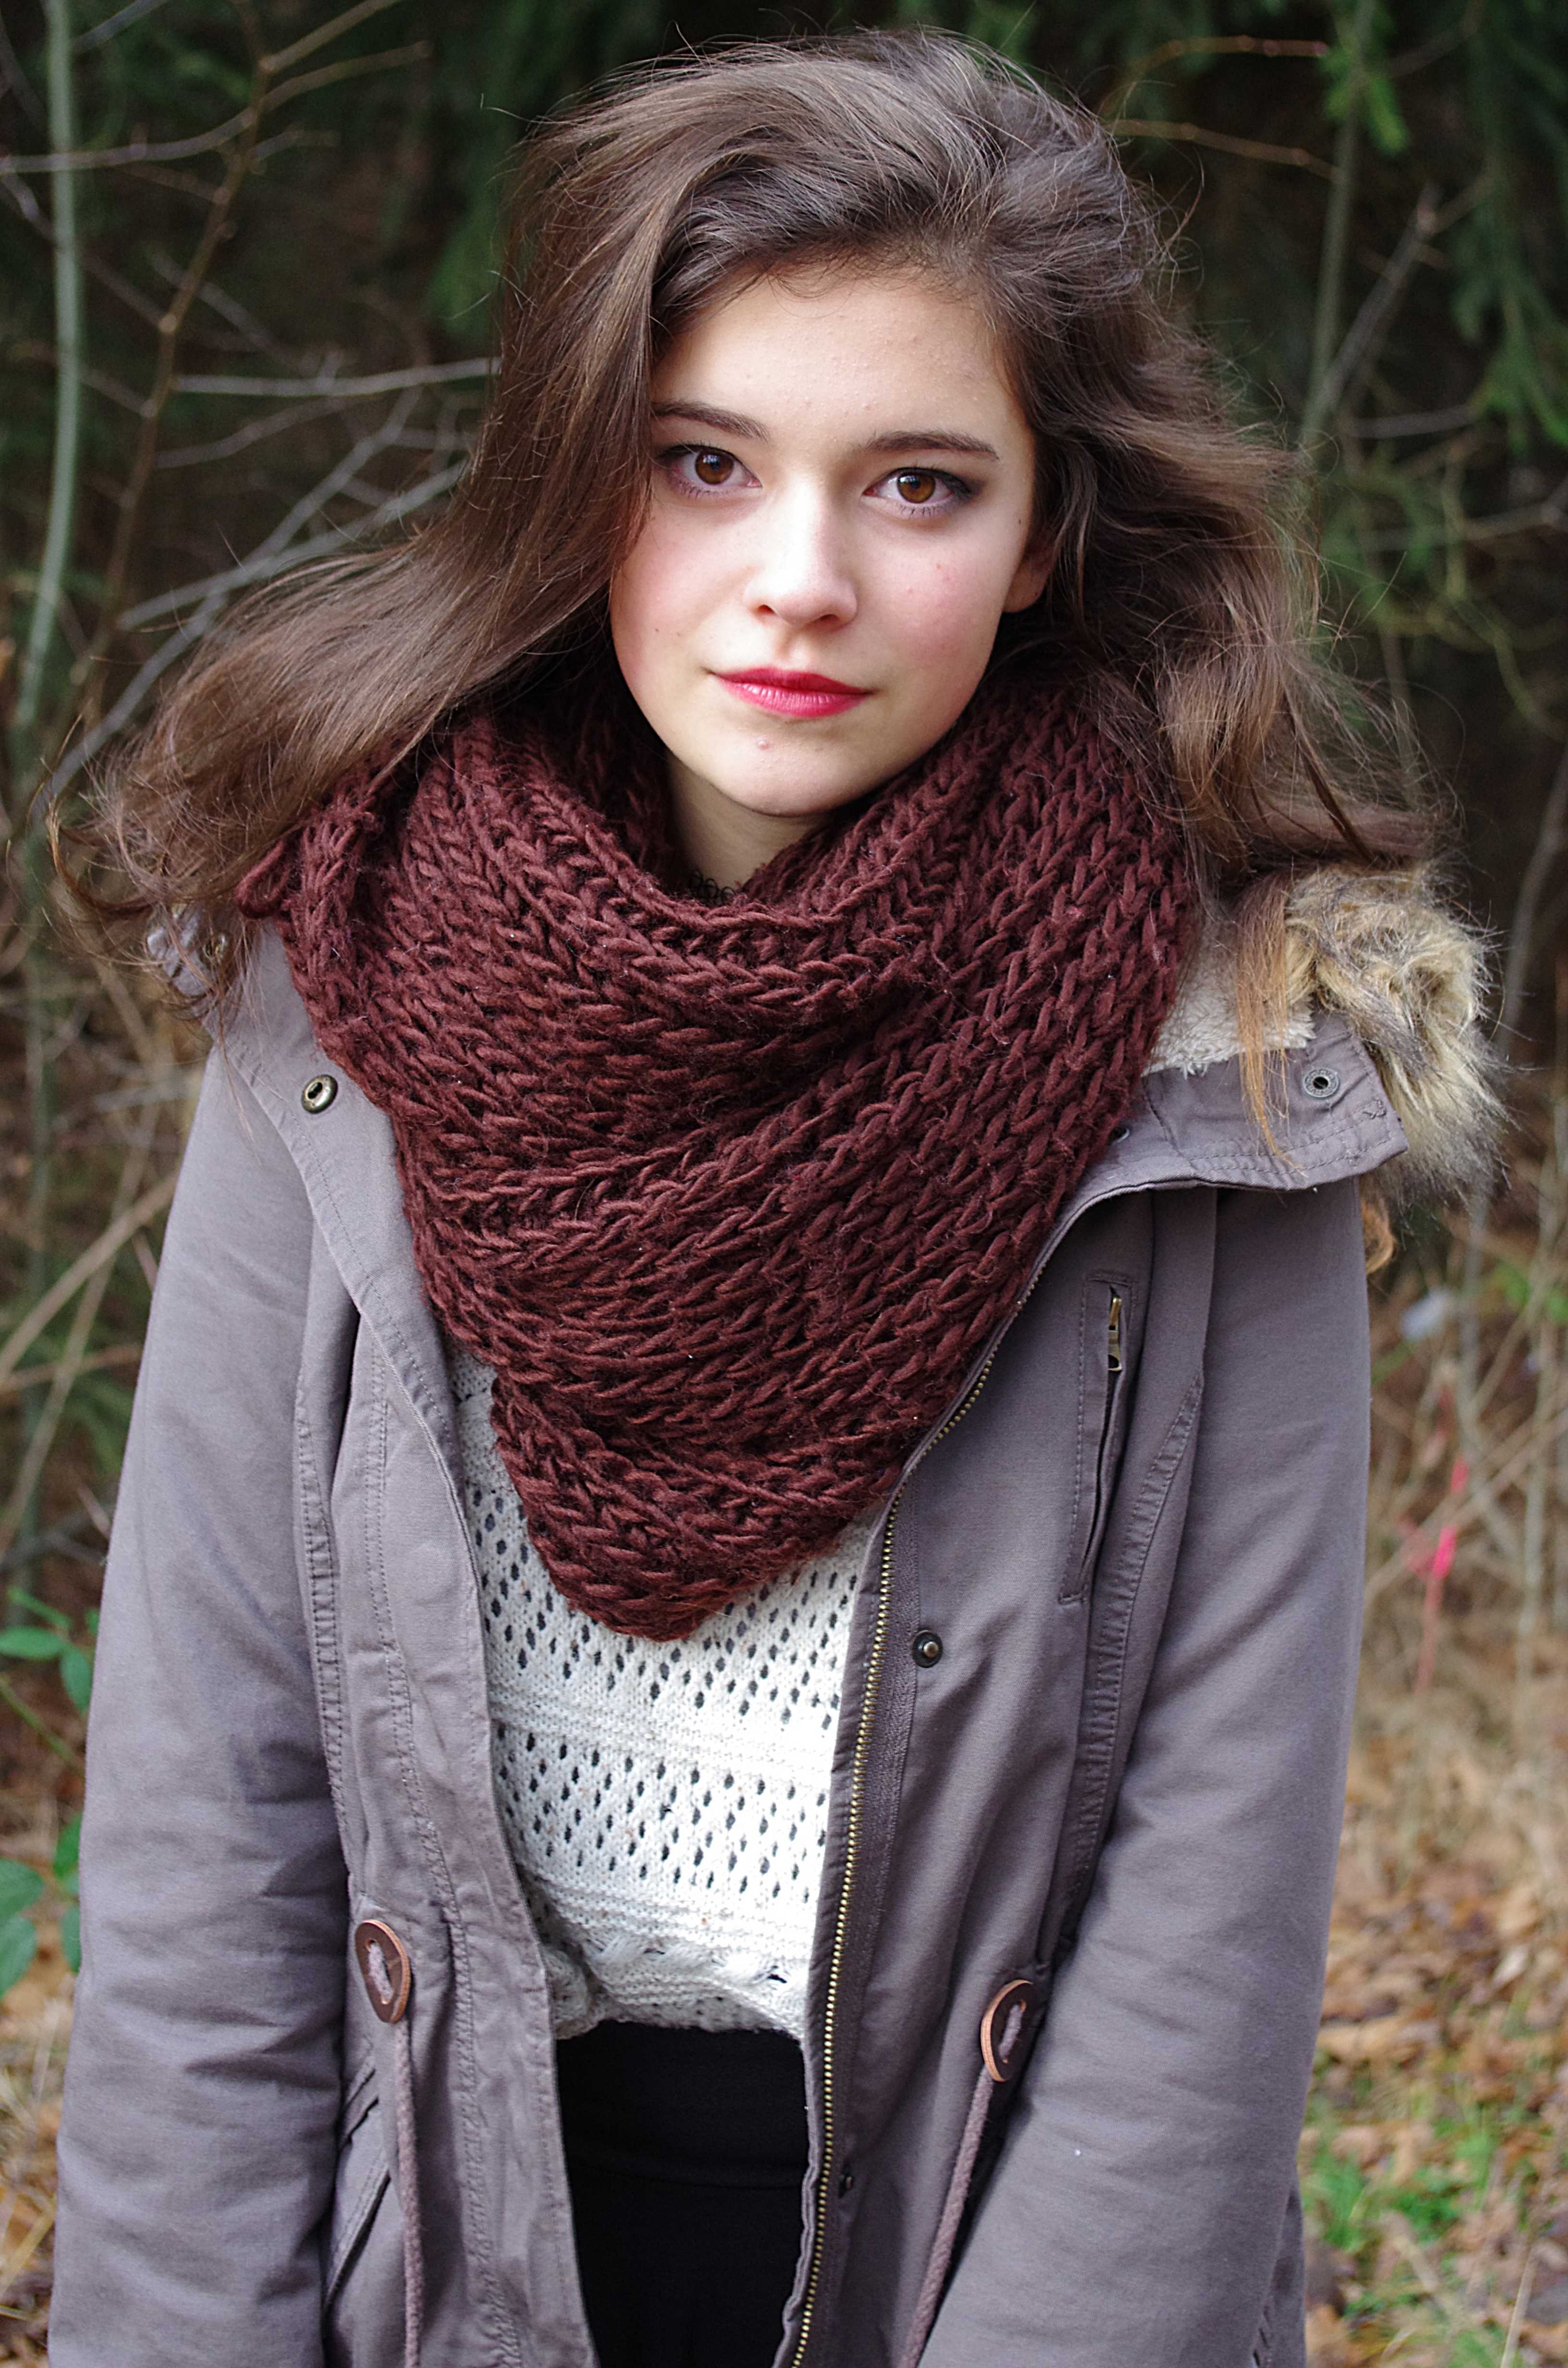
forest, girl, view, model, fashion, clothing, outerwear, scarf, material, long hair, knitting, textile, art, pose, photo shoot, brown hair, fashion accessory